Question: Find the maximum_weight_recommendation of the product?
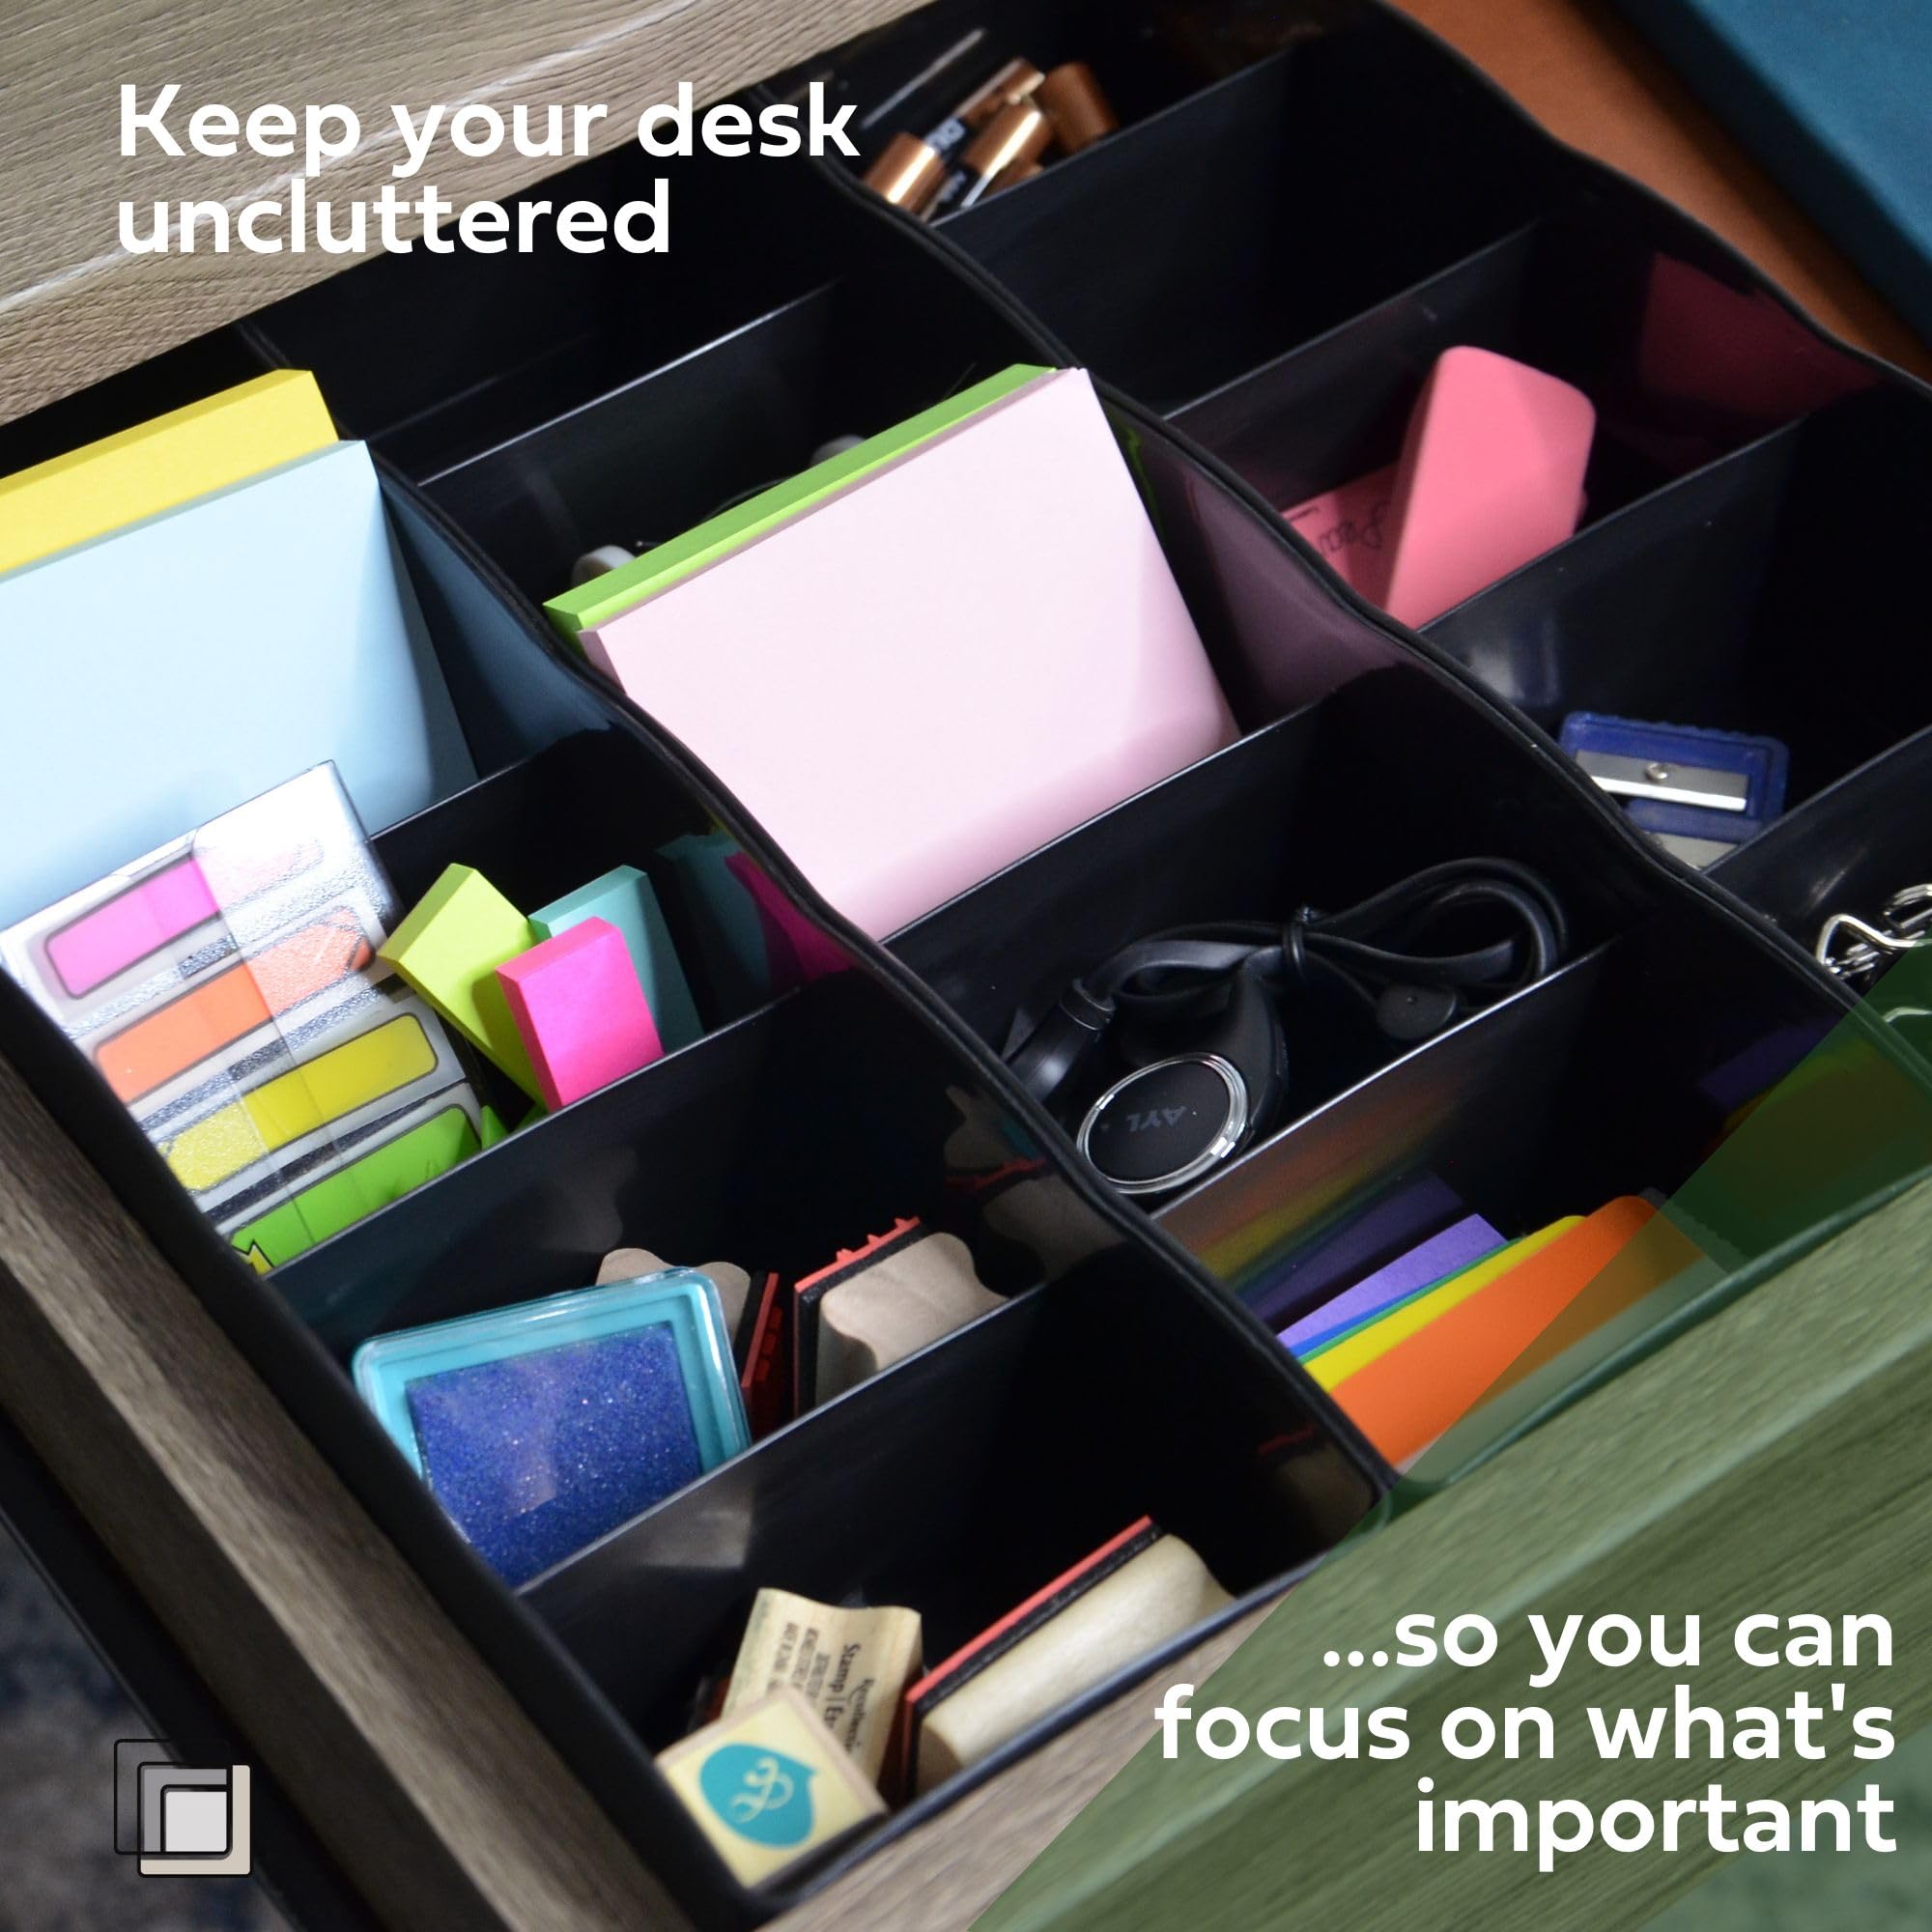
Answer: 4.0 gram